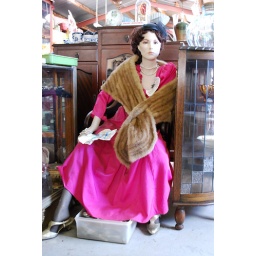
Notice the box under her chair